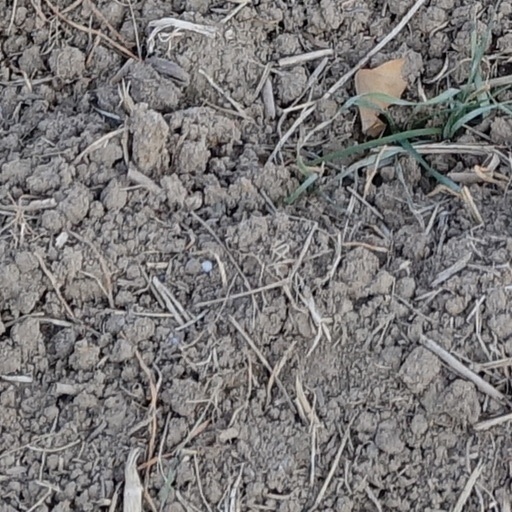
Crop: wheat